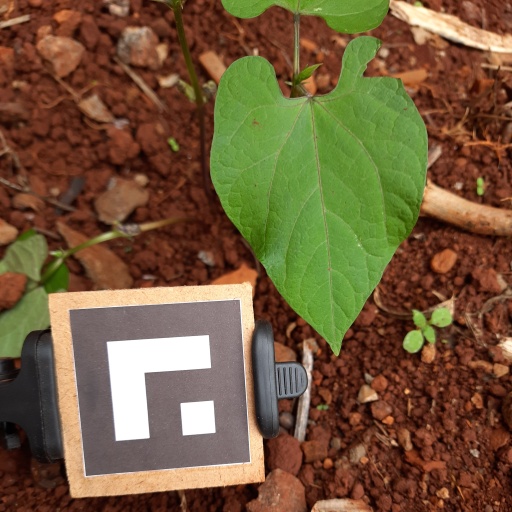
Observations: wavy surface, eating holes in the edge, with soild dust, under shade